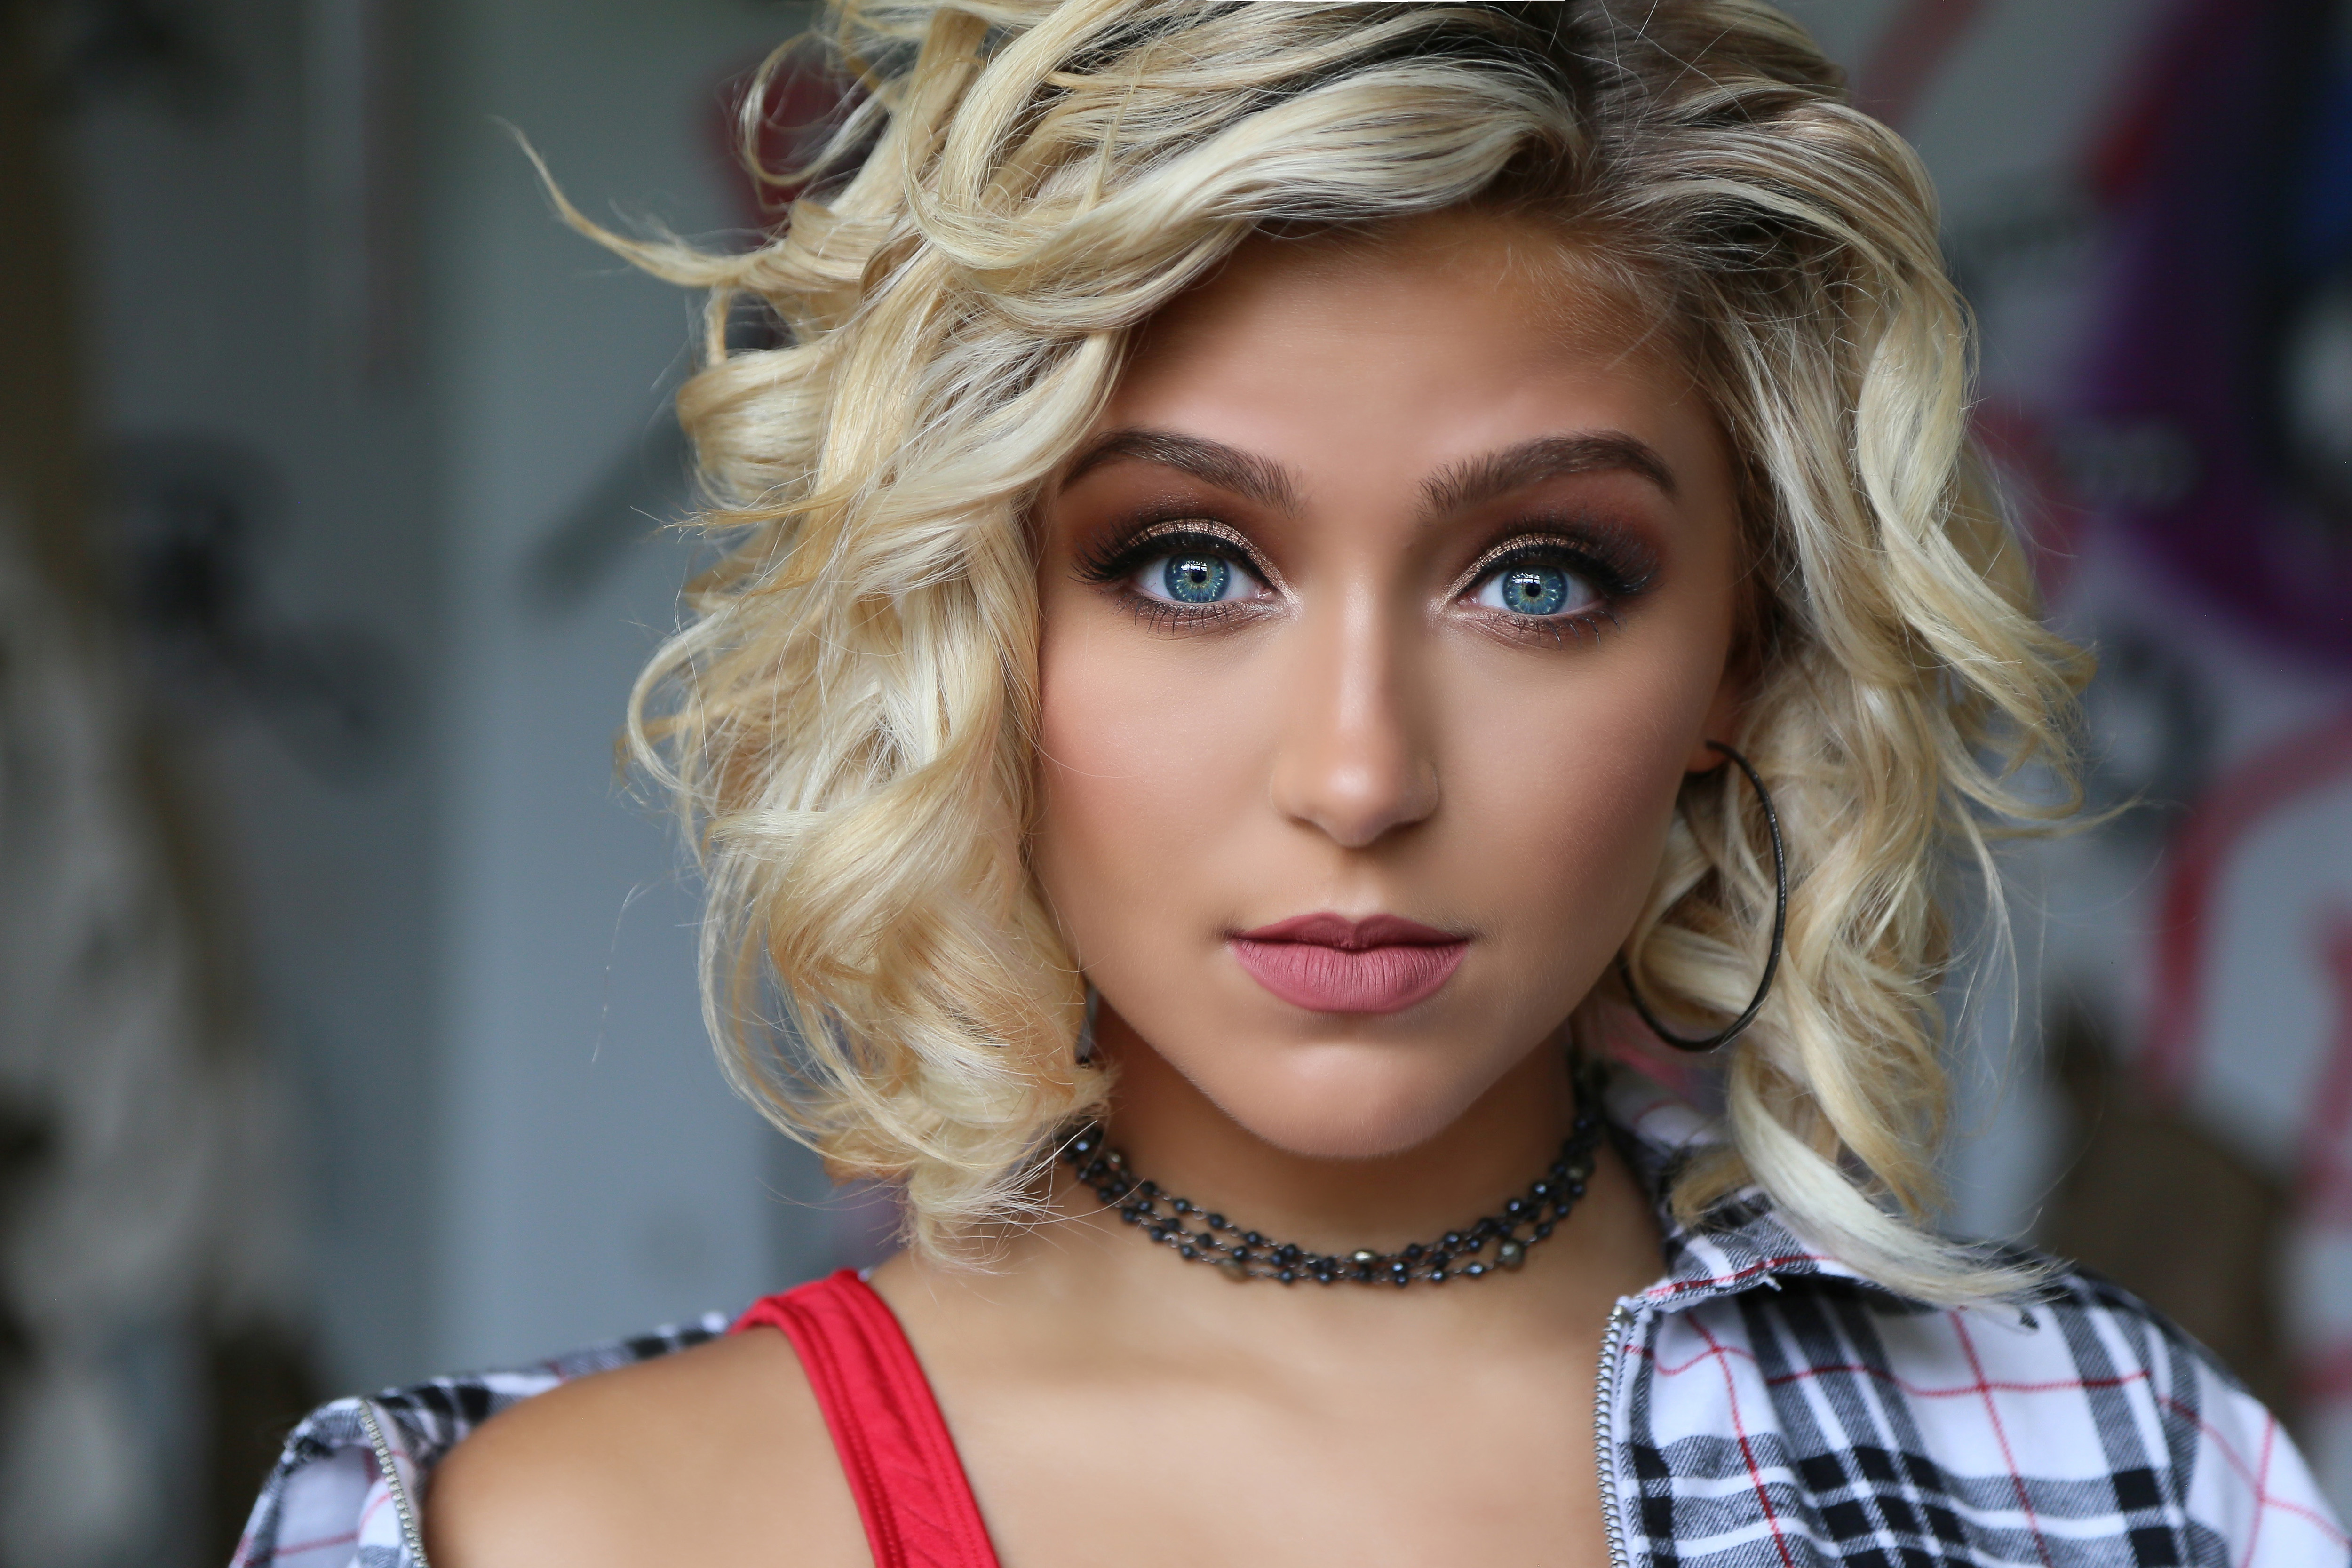
hair, face, blond, hairstyle, eyebrow, lip, beauty, chin, layered hair, hair coloring, long hair, feathered hair, brown hair, eyelash, model, Lace wig, surfer hair, fashion model